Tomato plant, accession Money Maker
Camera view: horizontal (90 deg, fisheye); turntable rotation: 270 degrees
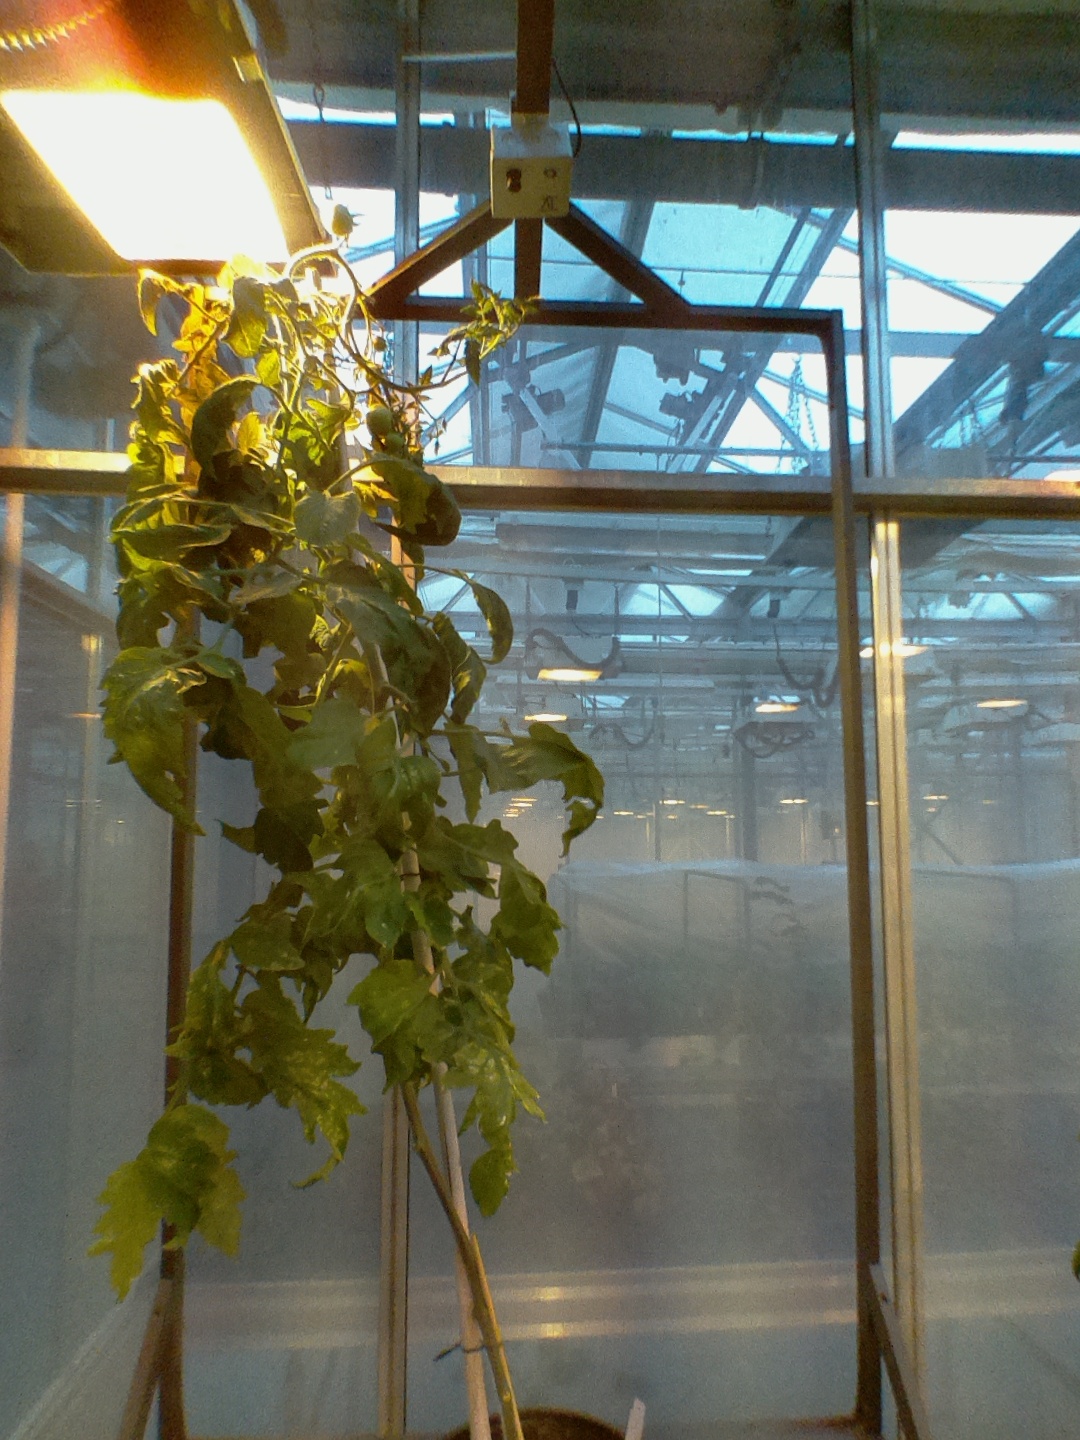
BBCH growth stage 73: 30%-40% of final fruit size